Louis Marchesi

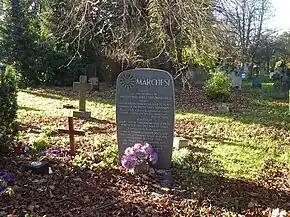
Marchesi's grave in Norwich

A public house in the city's Tombland area, previously called "The Waggon and Horses", was renamed "The Louis Marchesi" in 1976. The pub closed in 2005 and was later re-opened as a café bar. In August 2017, the pub reopened once again under the name "The Louis Marchesi".